Ettore Pignatelli, 1st Duke of Monteleone

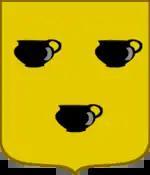
The coat of arms of the multibranched Italian-Spanish family Pignatelli.

Pignatelli was born in to Carlo Pignatelli, Lord of Monticello, and Mariella Alferi. His brother, Camillo Pignatellli, married Giulia Carafa.